Alexander Black House

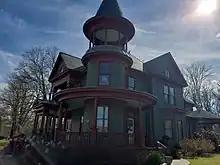
Alexander Black House.jpg

The Alexander Black House is a historical house in the Queen Anne Victorian architectural style, located in Blacksburg, Virginia, United States.